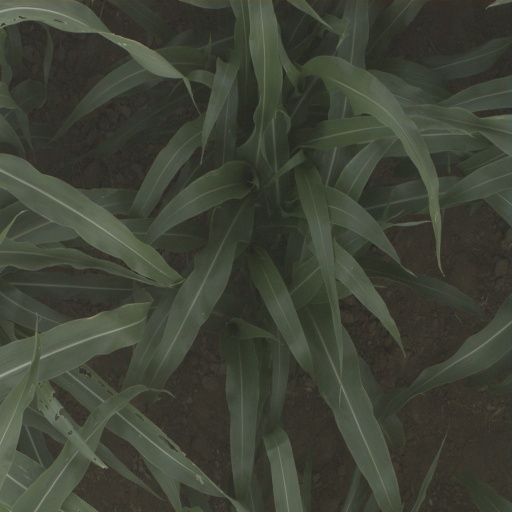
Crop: sorghum